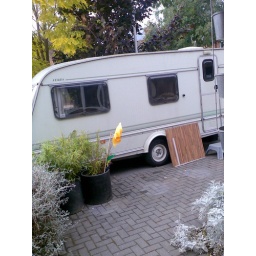
Our house in the middle of our street